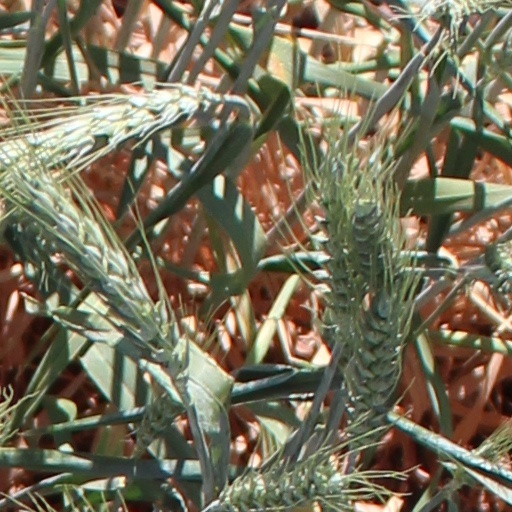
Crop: wheat